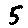
Label: 5